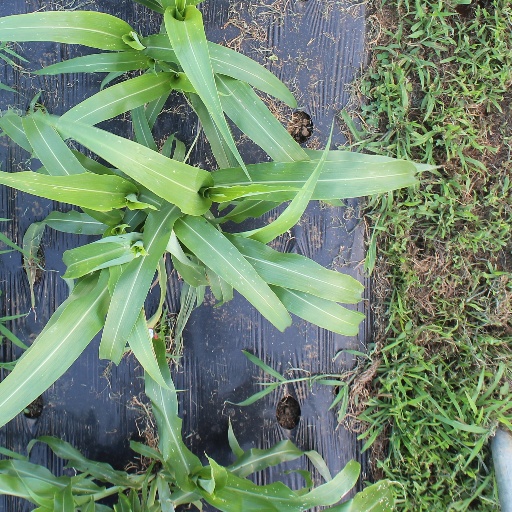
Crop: sorghum